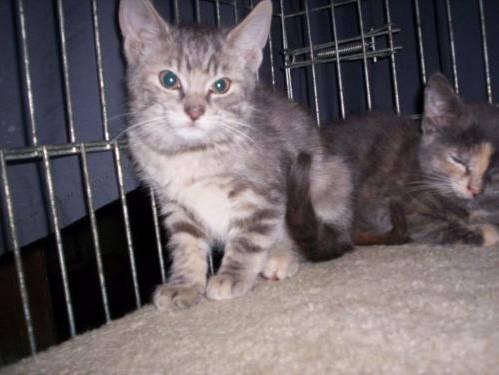
cat